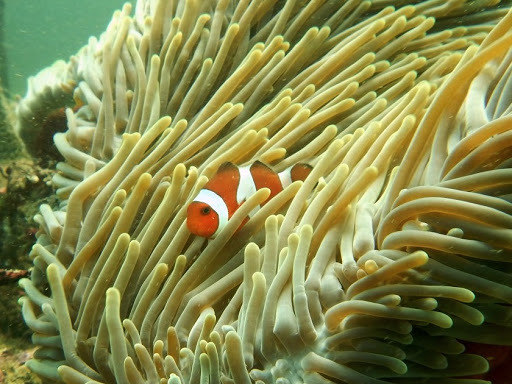
Amphiprion ocellaris (Ocellaris Anemonefish)